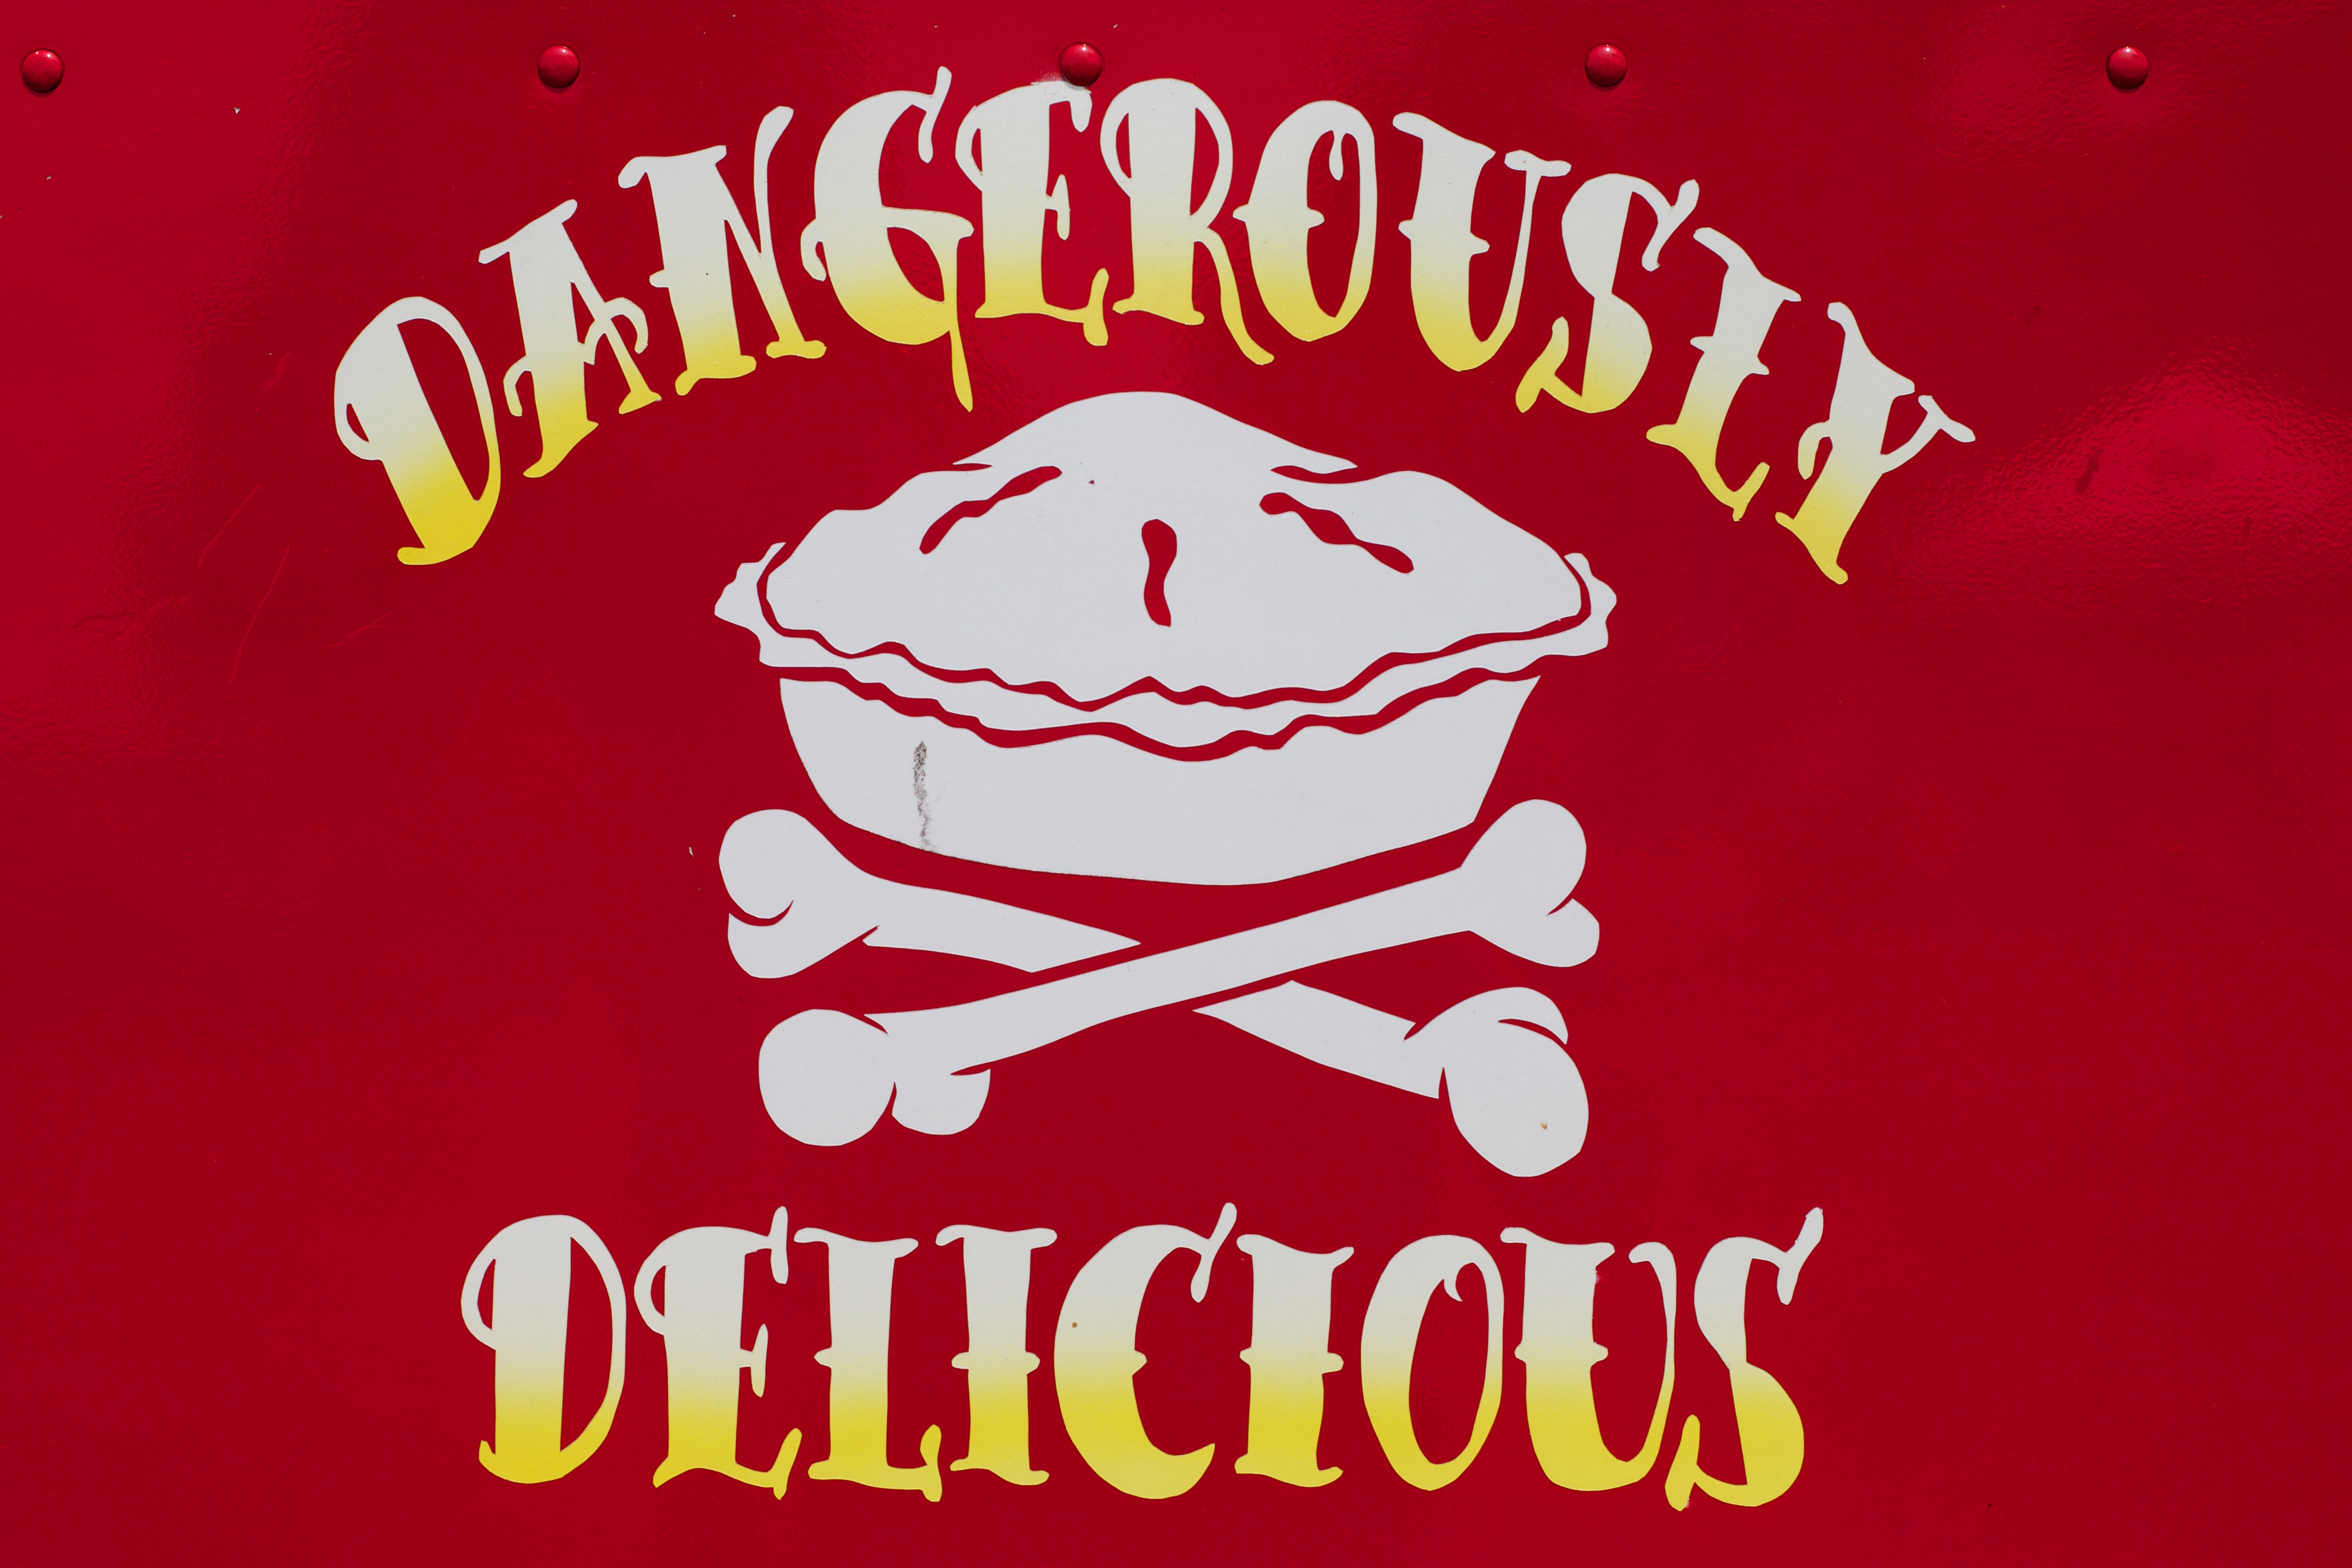
advertising, brand, font, illustration, logo, text, poster, canonef50mmf14usm